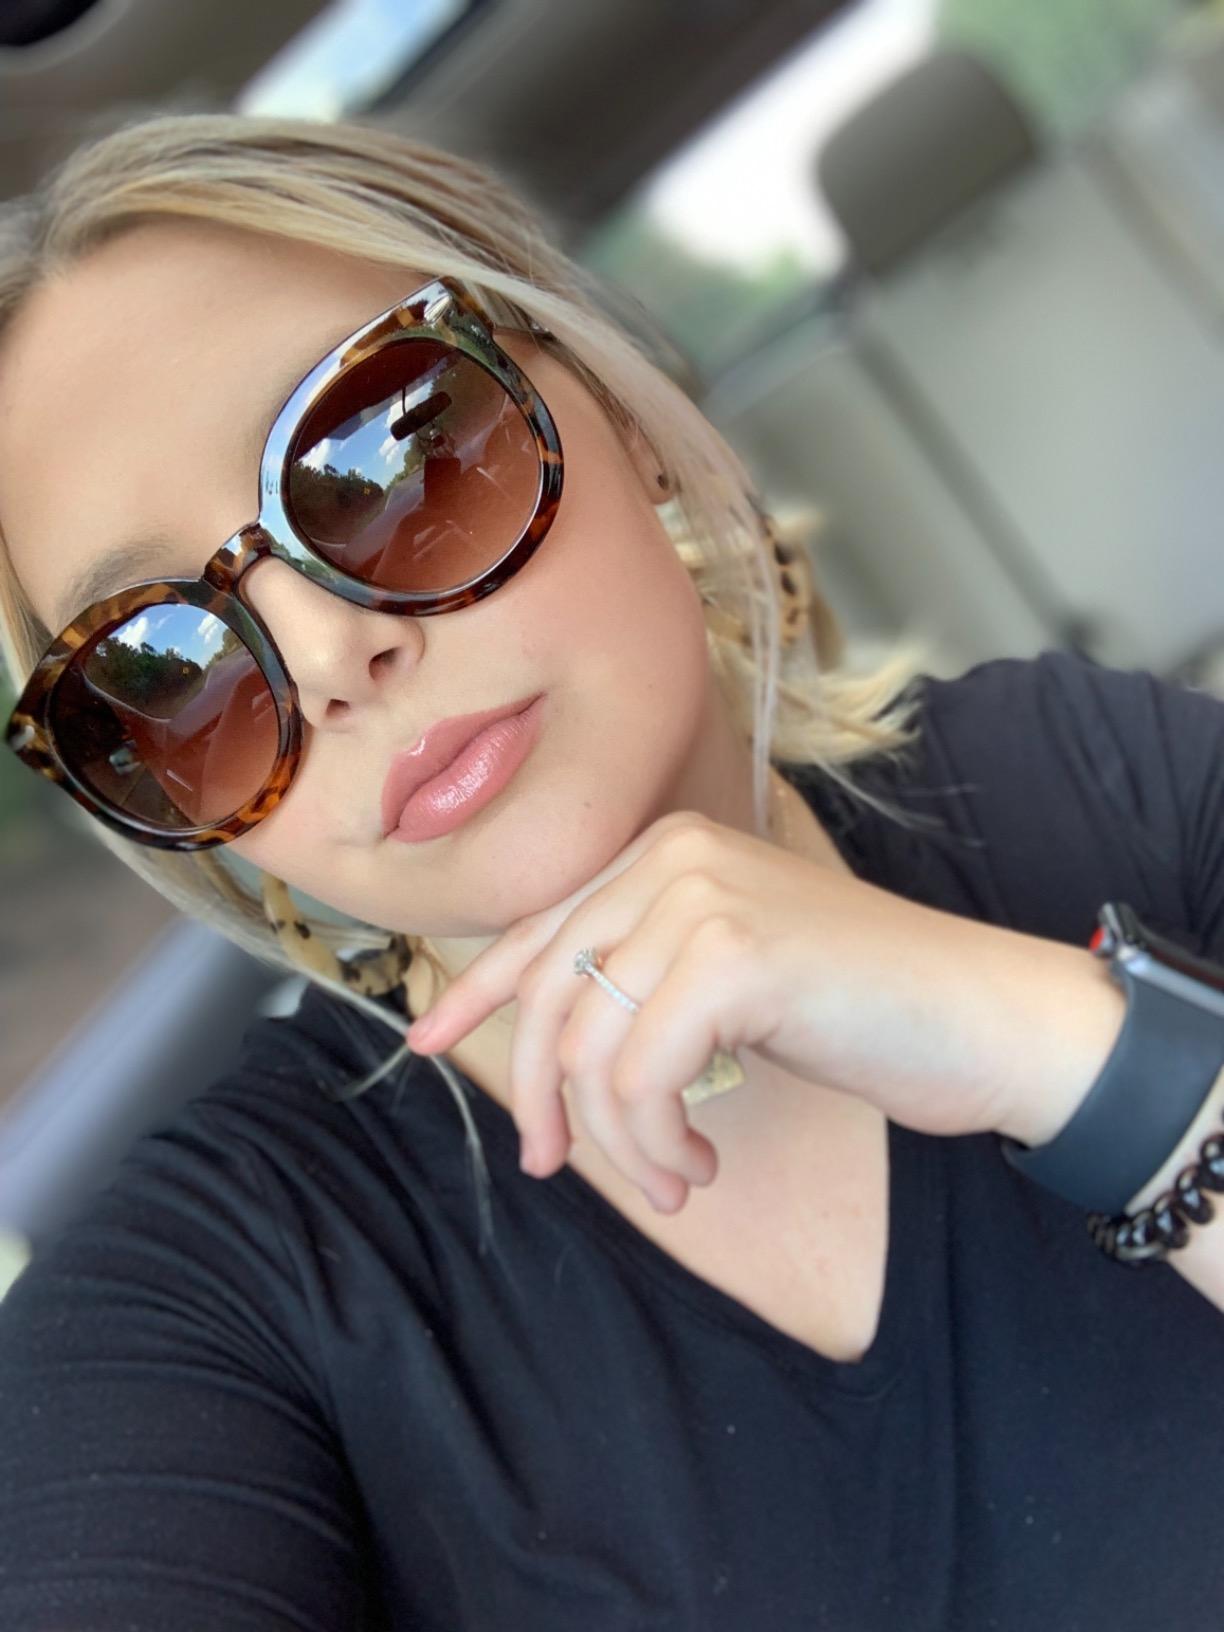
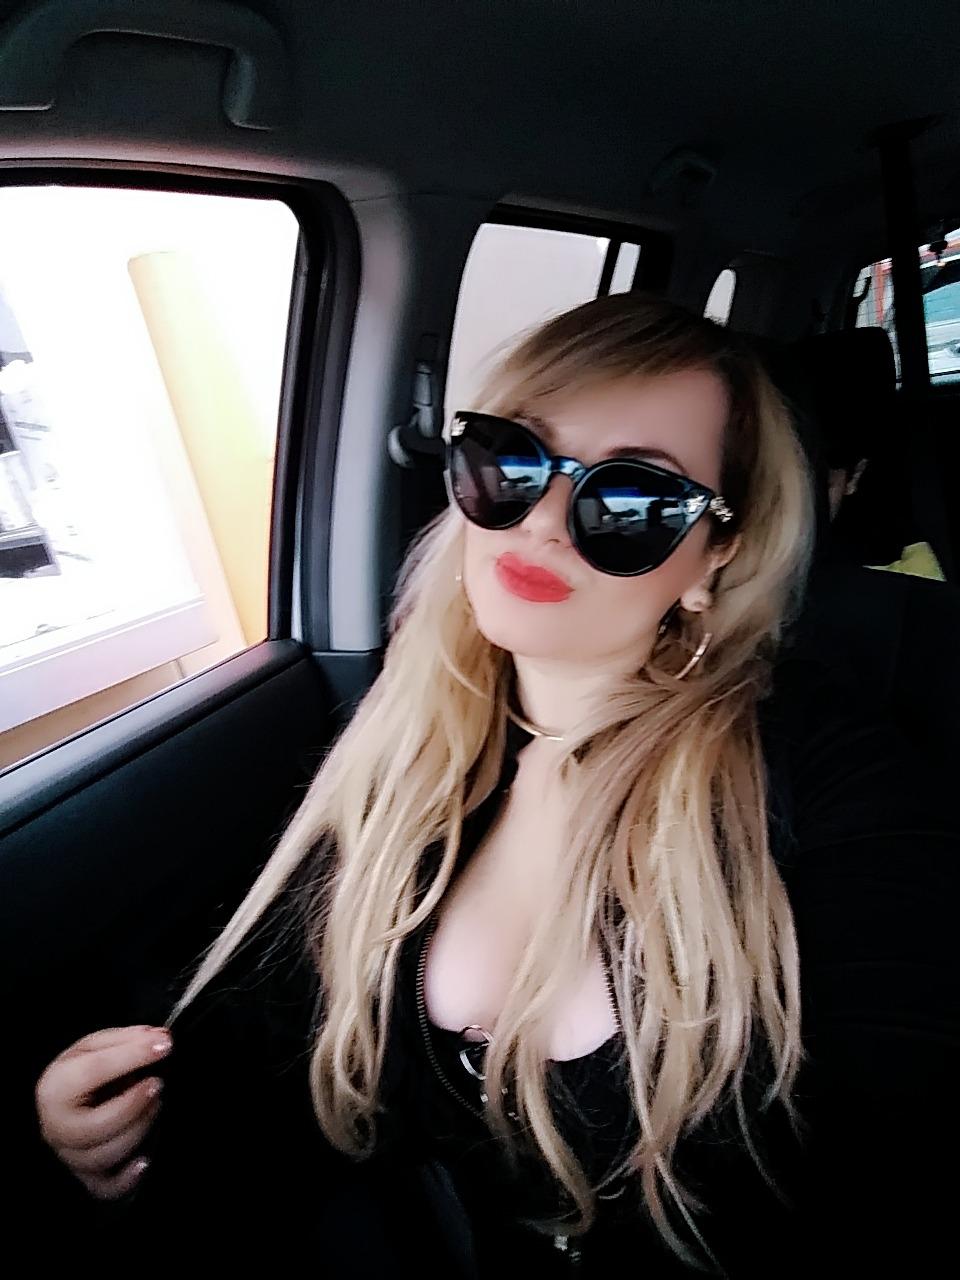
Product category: accessories_sunglasses
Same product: no